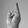
ASL letter: R